Show jumping

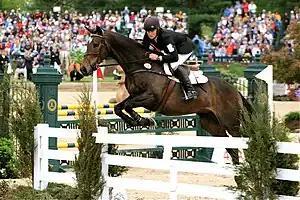

Show jumping is a part of a group of English riding equestrian events that also includes eventing, hunters, and equitation. Jumping classes are commonly seen at horse shows throughout the world, including the Olympics. Sometimes shows are limited exclusively to jumpers. Sometimes jumper classes are offered in conjunction with other English-style events. Sometimes, show jumping is but one division of a very large, all-breed competition that includes a very wide variety of disciplines. Jumping classes may be governed by various national horse show sanctioning organizations, such as the United States Equestrian Federation or the British Showjumping Association. International competitions are governed by the rules of the International Federation for Equestrian Sports.